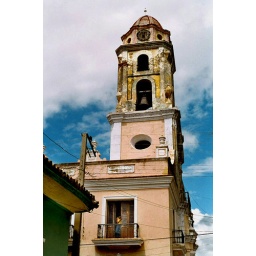
woman on balcony in bell tower